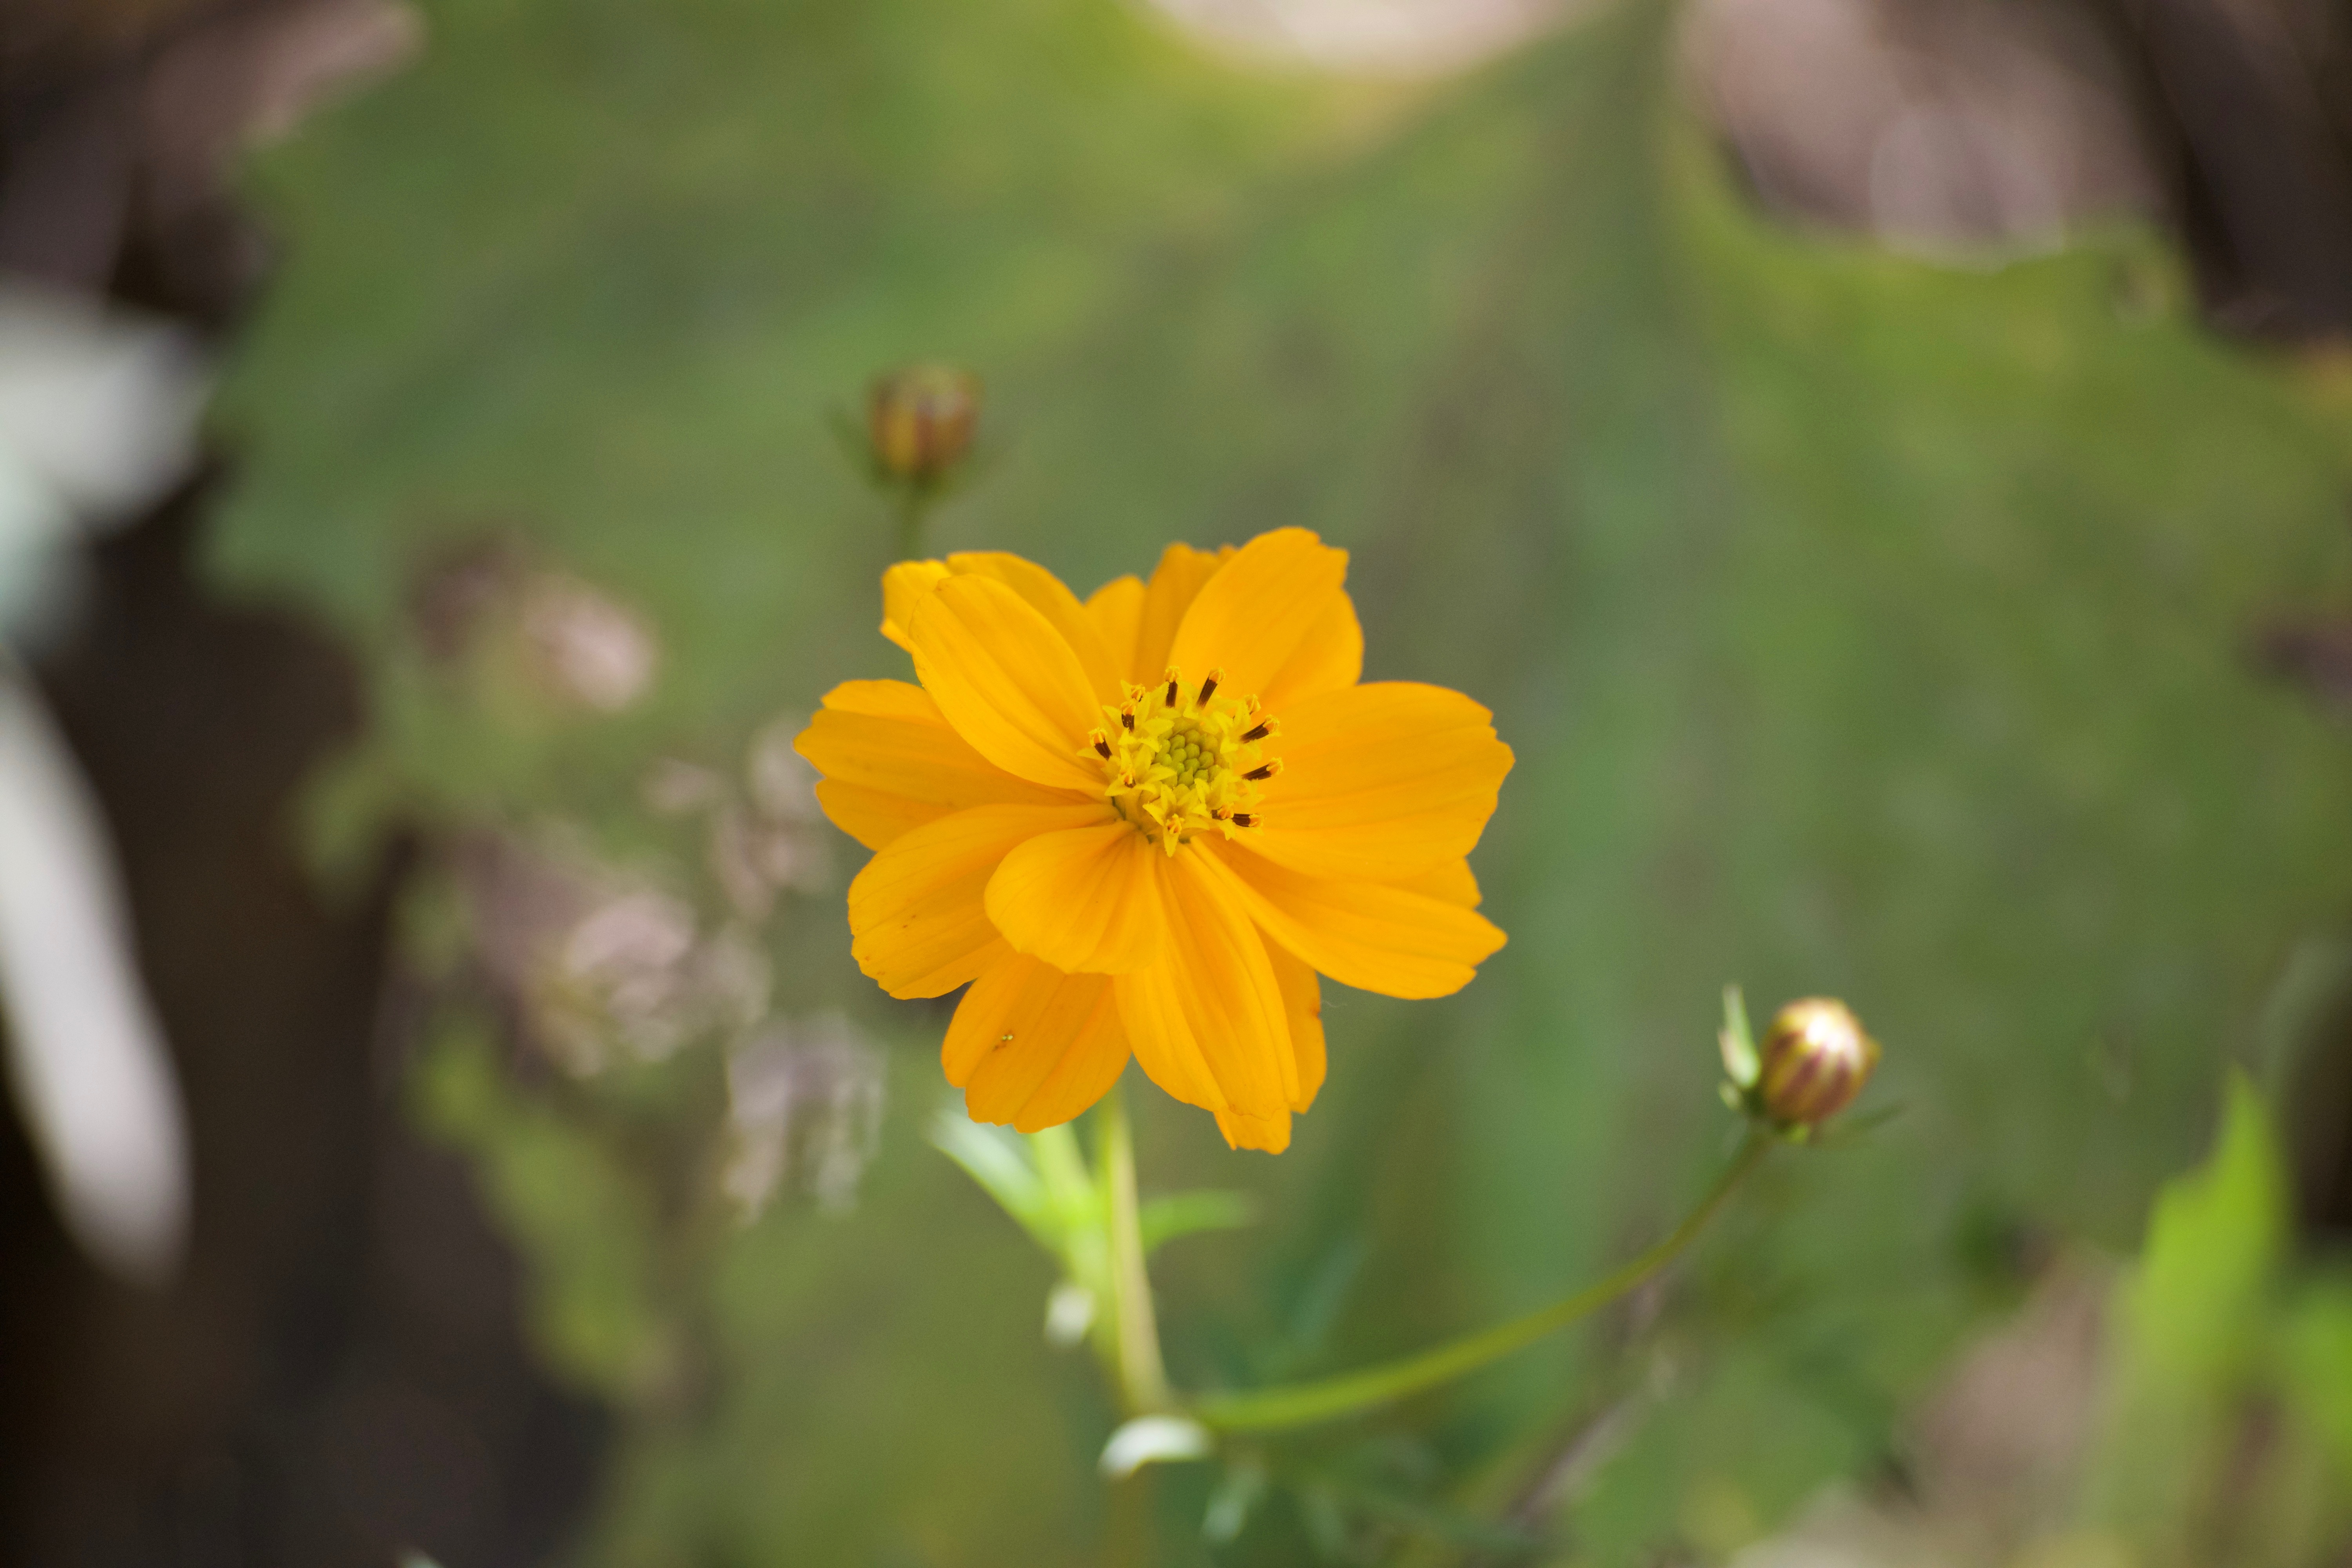
nature, blossom, plant, photography, meadow, sunlight, leaf, flower, petal, daisy, green, produce, botany, yellow, flora, wildflower, close up, macro photography, flowering plant, daisy family, plant stem, land plant